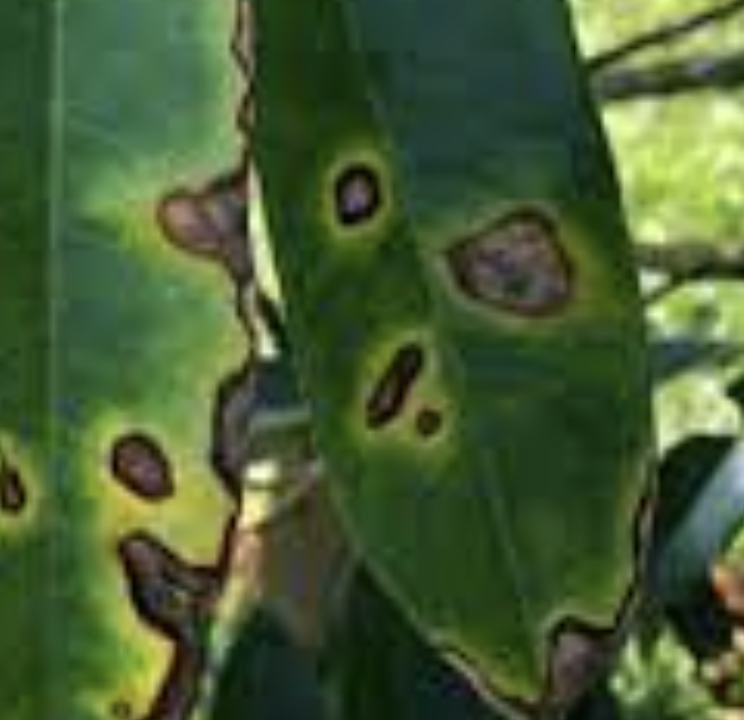
Label: canker_disease